Love Birds (Sherman)

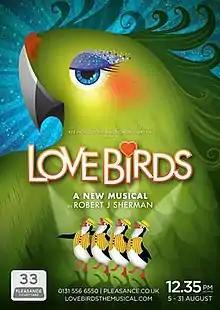
Edinburgh poster

Love Birds is an original musical with book, music and lyrics by Robert J. Sherman. The musical officially premiered at the 2015 Edinburgh Fringe Festival at The Pleasance on August 7, 2015. The production was directed and choreographed by Stewart Nicholls. Prior to the Edinburgh run, there were two previews held in London at the Lost Theatre (in Stockwell) on July 28 and 29. The Original Edinburgh Cast Recording was recorded on July 30 and mixed and mastered on July 31 and August 3 and was first released by SimG Records on August 12 at the Edinburgh Festival. Two Edinburgh previews took place on August 5 and 6 with Press Night taking place on August 8. The final festival performance took place on August 31. The show starred Ruth Betteridge, Greg Castiglioni, John Guerrasio, George Knapper, Jonny Purchase, Joanna Sawyer, Anna Stolli, Rafe Watts and Ryan Willis. In its end of the year round-up of regional British fringe musical theatre, "Musical Theatre Review" hailed "Love Birds": "a triumph of whimsy, a children’s story written with adult sensibilities and featuring a cracking score that celebrated the lost era of vaudeville. Blessed with an equally strong design from Gabriella Slade and some marvellously sensitive performances, Love Birds was probably the most accomplished piece of musical theatre to arise from the many delights at this year’s festival."